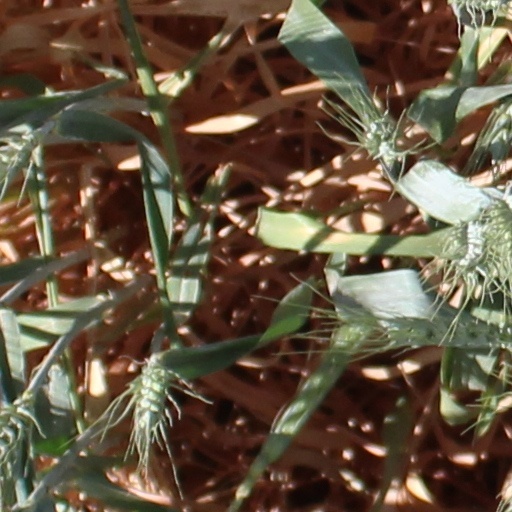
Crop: wheat